Lauritz de Thurah

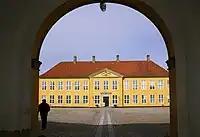
Yellow Palace in Roskilde, housing the Museum of Contemporary Art

He also tried to get plans approved for Frederik's Church, the centerpiece of the Frederiksstad area. He wanted to build a stone dome in the style of Michelangelo. The work eventually went to French neoclassical architect Nicolas-Henri Jardin.